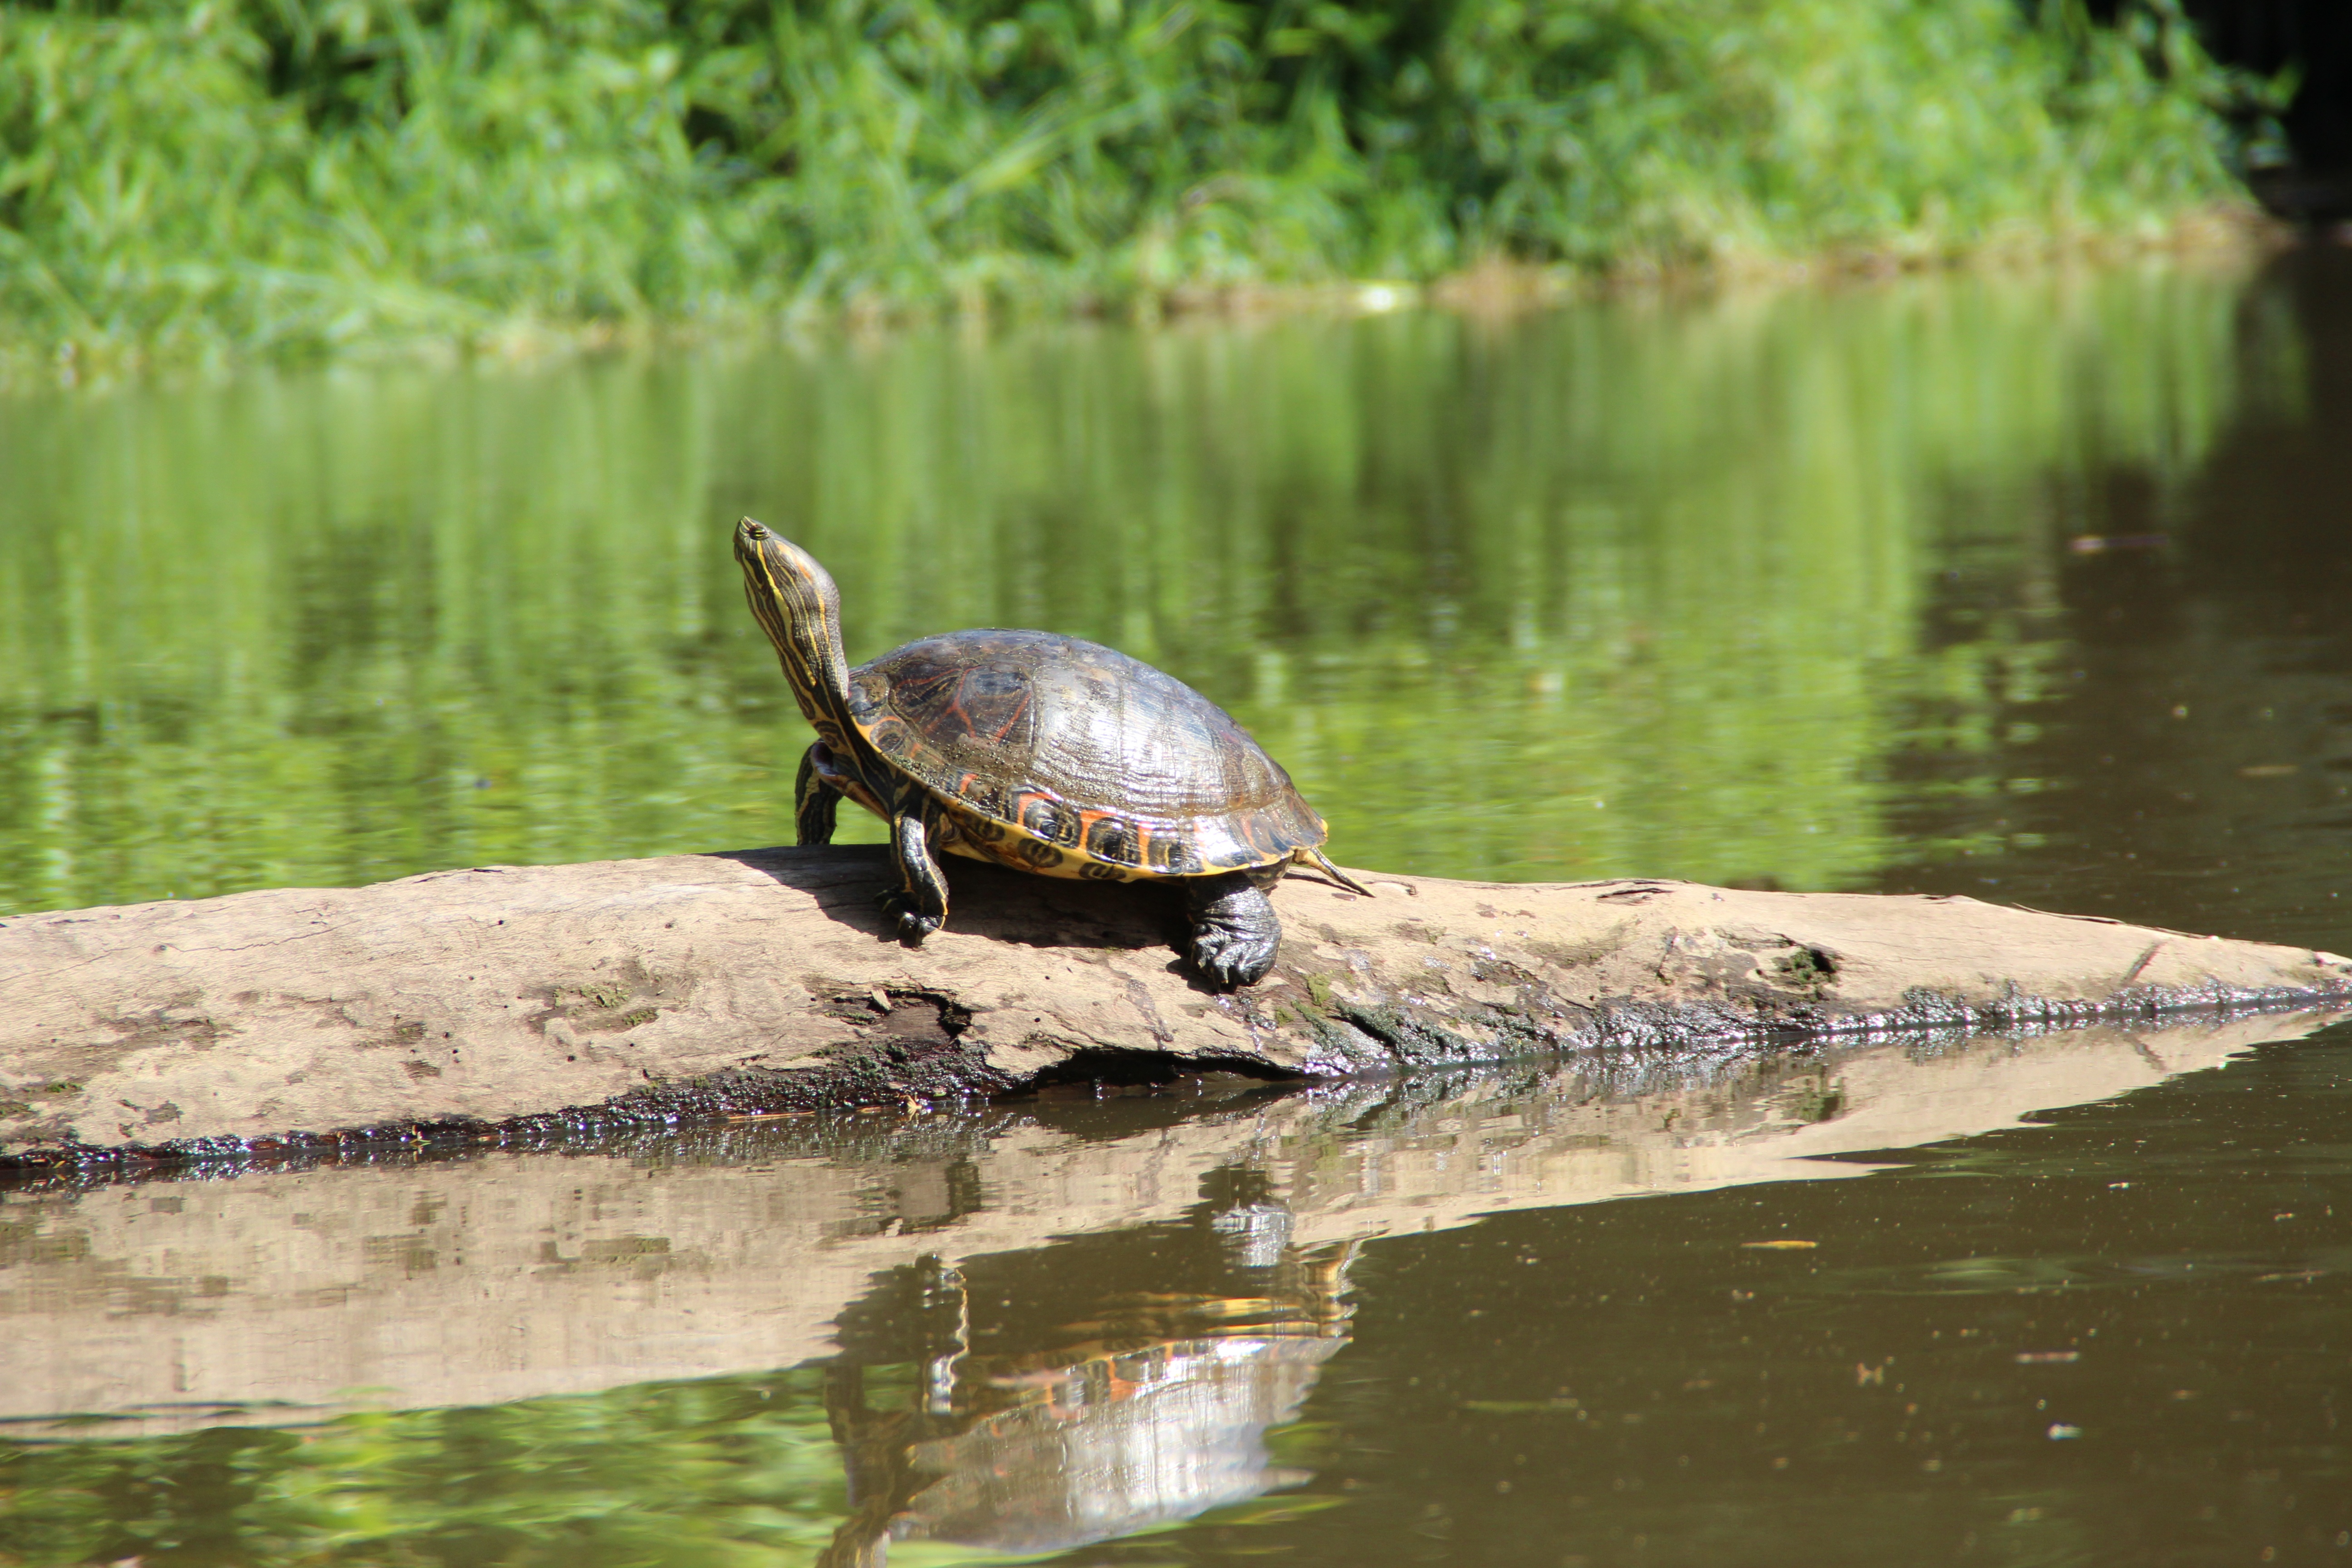
nature, pond, wildlife, holiday, turtle, reptile, fauna, alligator, rainforest, vertebrate, costa rica